Proacina

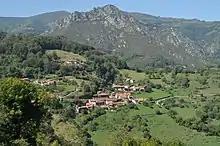
View of Proacina

Proacina is one of eight parishes in Proaza, a municipality within the province and autonomous community of Asturias, in northern Spain.